Roman tribe

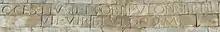
Inscription on the Pyramid of Cestius, noting that Gaius Cestius was a member of the tribe of Poblilia (POB).

The dates of the creation of the remaining tribes are all known. When the Sabine Appius Claudius removed to Rome together with his "clientes", in 504 BC, he was admitted to the patriciate, and assigned lands in the region around the mouth of the Anio. These settlers became the basis of the "tribus Claudia", which was admitted in 495 BC, during Claudius' consulship, and subsequently enlarged to become the "tribus Crustumina" or "Clustumina". Four more tribes were added in 387 BC: Arniensis, Sabatina, Stellatina, and Tromentina.